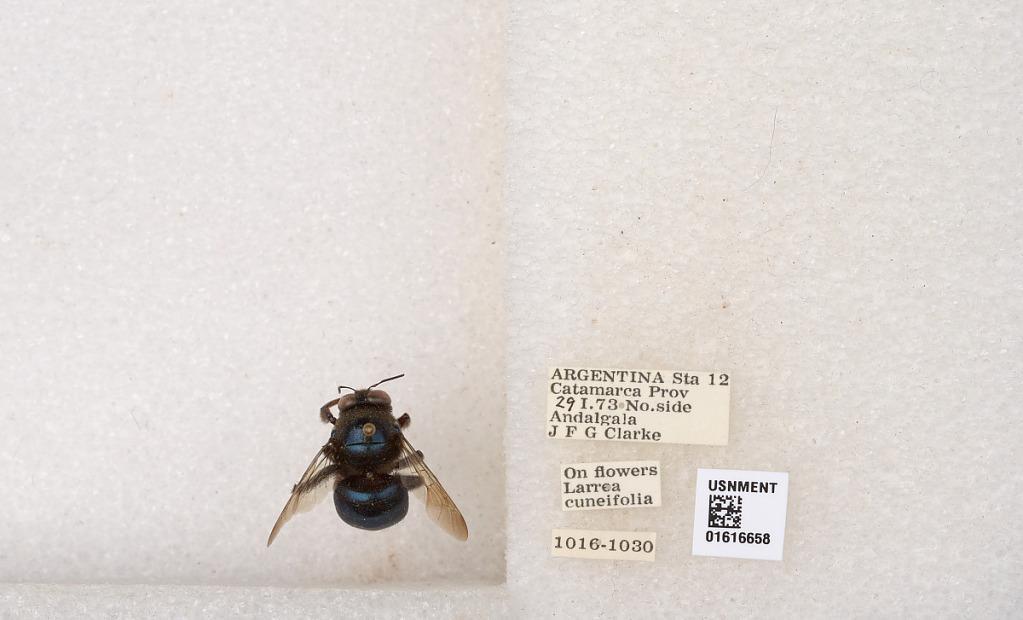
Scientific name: Xylocopa (Schonnherria) splendidula Lepeletier
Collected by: J. Clarke
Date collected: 1973-1-29
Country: Argentina
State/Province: Catamarca
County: Andalgala
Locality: Sta. 12, No. side Andalgala